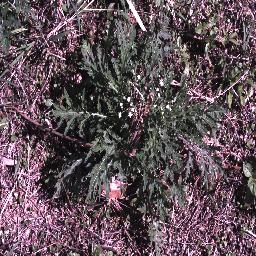
Label: parthenium